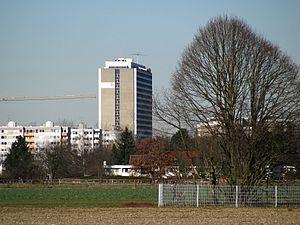
Solln est un quartier dans le sud de Munich en Bavière. Il fait partie du secteur Thalkirchen-Obersendling-Forstenried-Fürstenried-Solln.